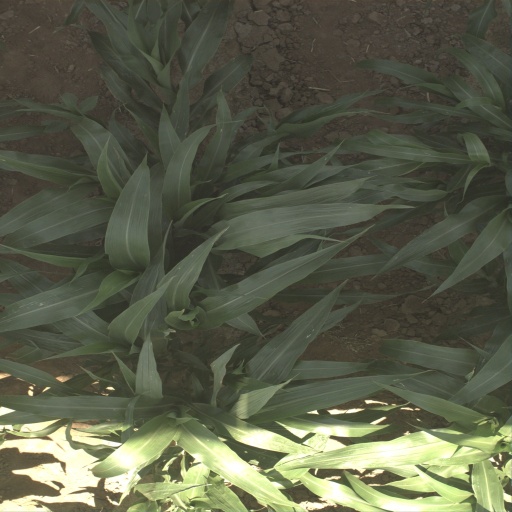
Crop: sorghum